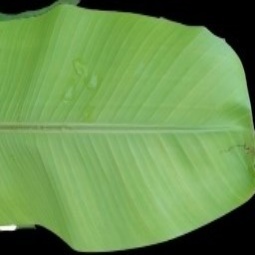
Label: Sulphur